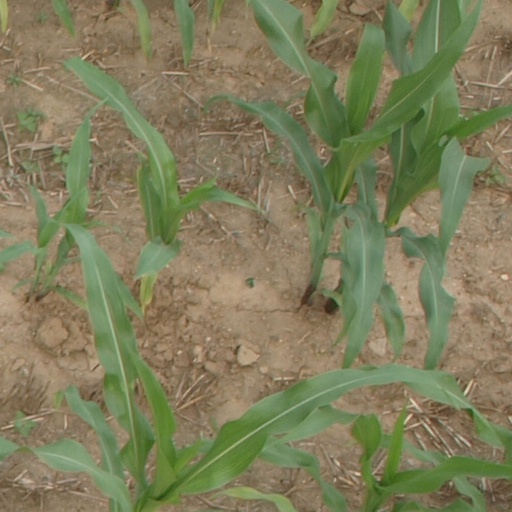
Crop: maize; corn